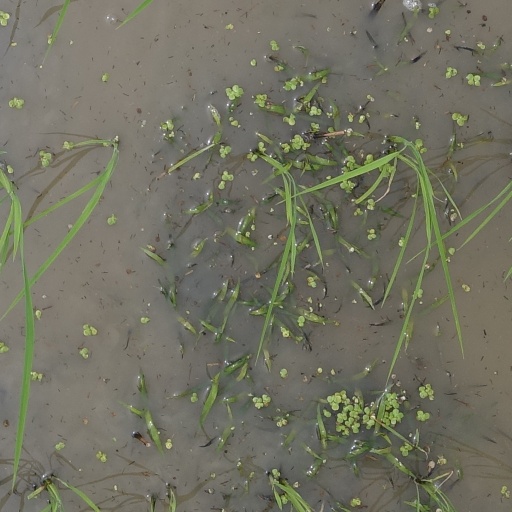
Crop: rice